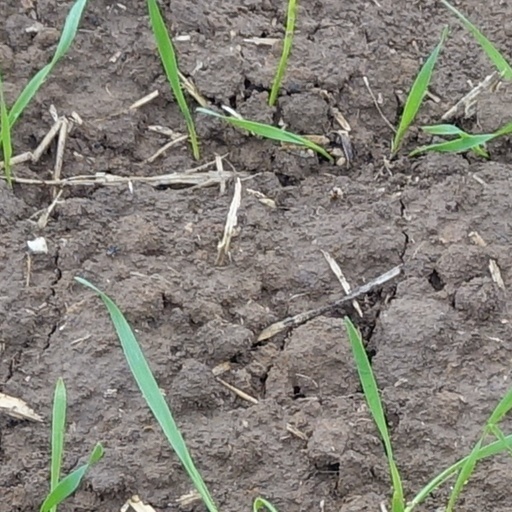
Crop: wheat